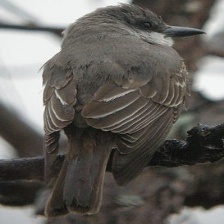
Species: GRAY KINGBIRD
Scientific name: TYRANNUS DOMINICENSIS